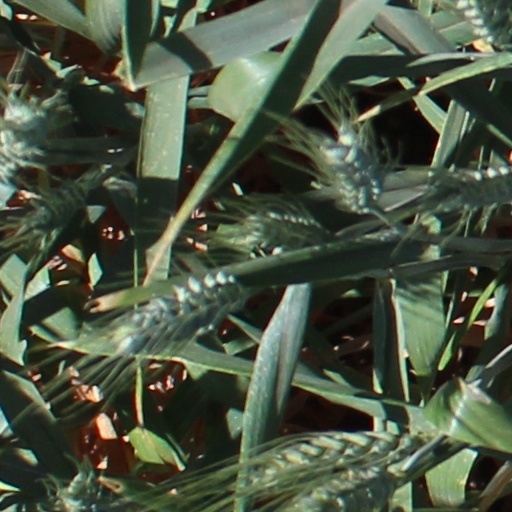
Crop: wheat